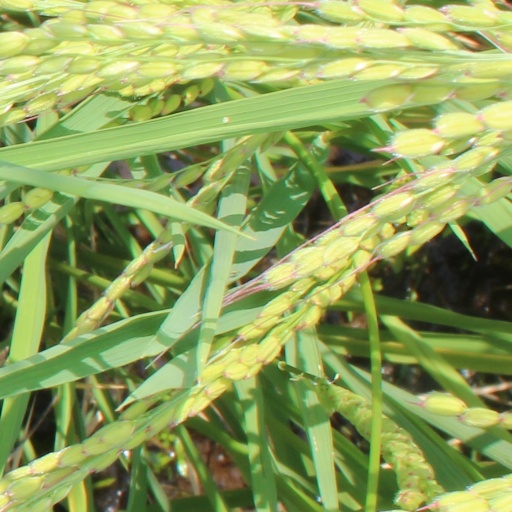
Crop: rice